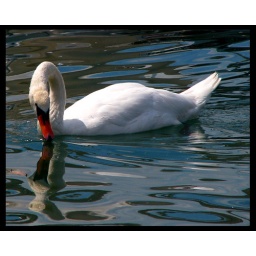
a swan is not a rare bird to see in Switzerland lakes.